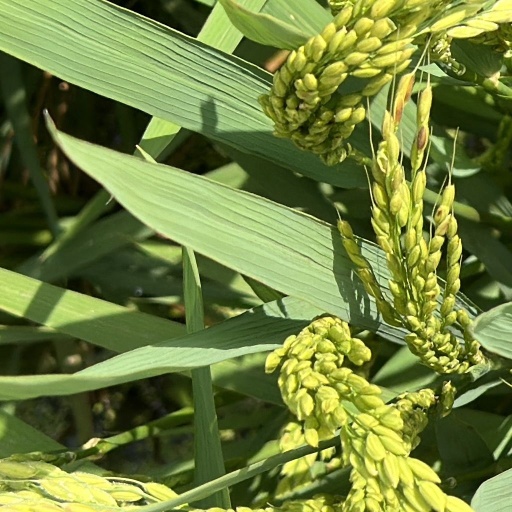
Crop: rice